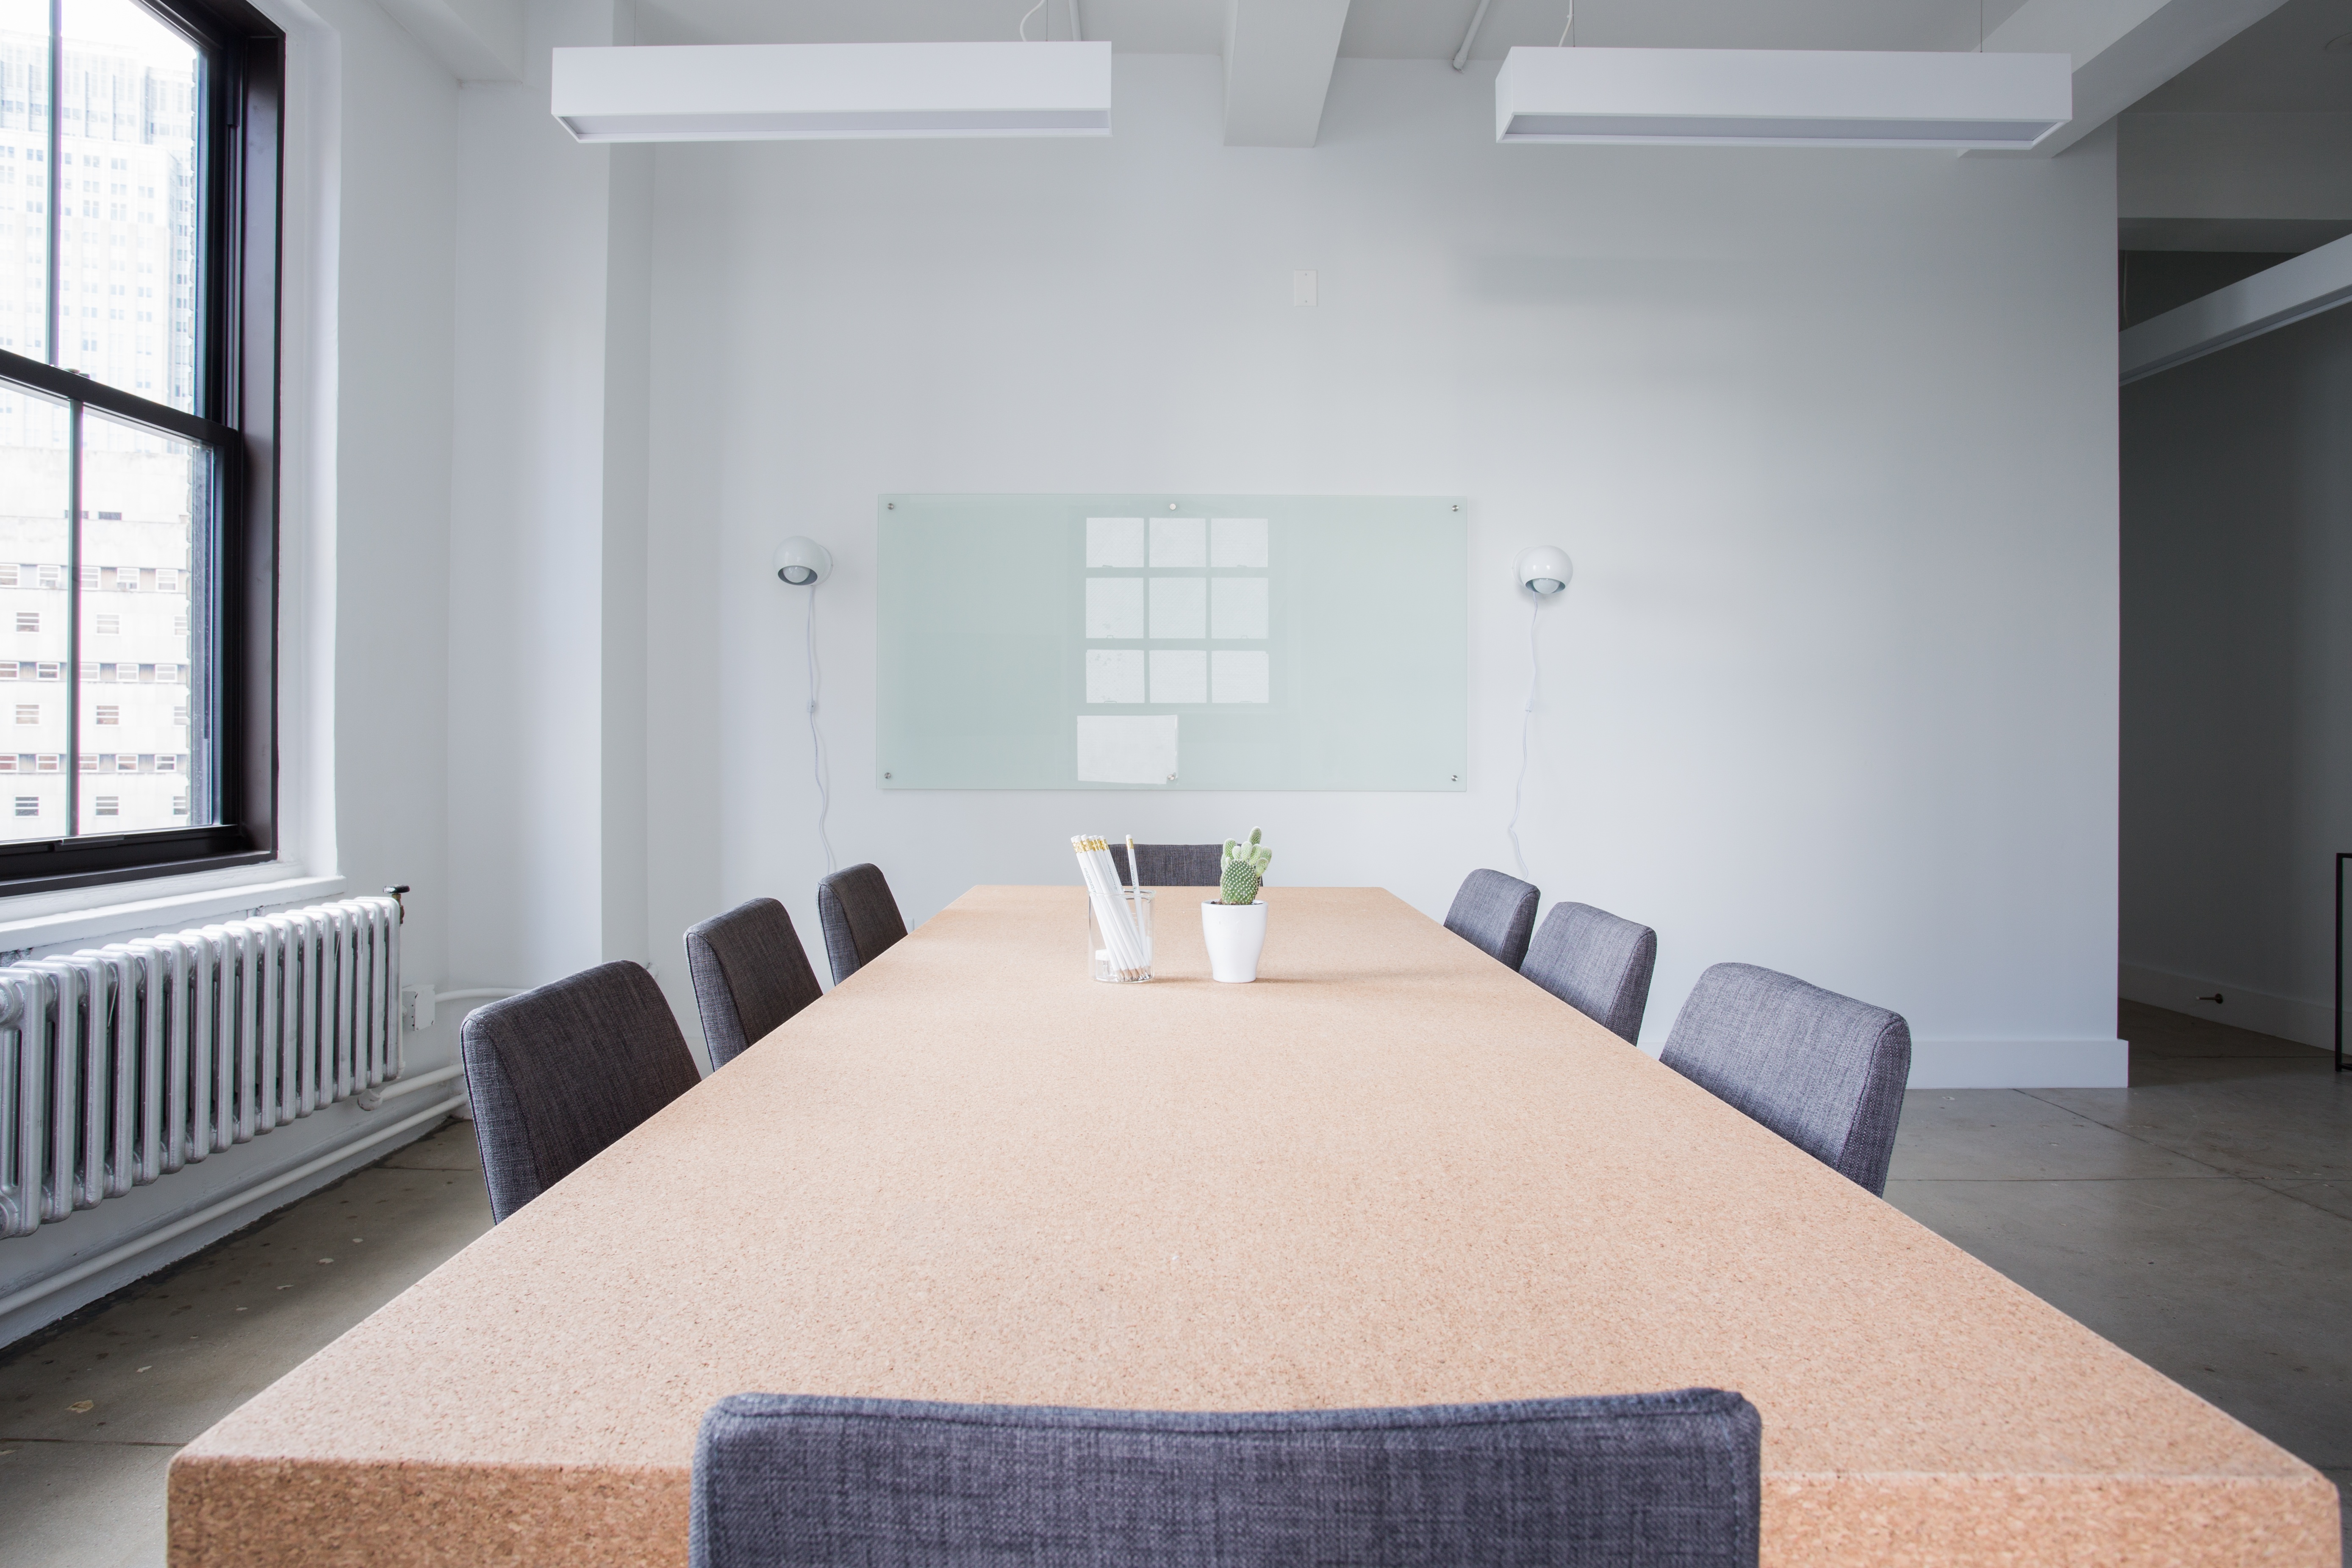
table, floor, window, building, home, property, living room, furniture, room, apartment, conference room, interior design, chairs, indoors, design, lamps, seats, real estate